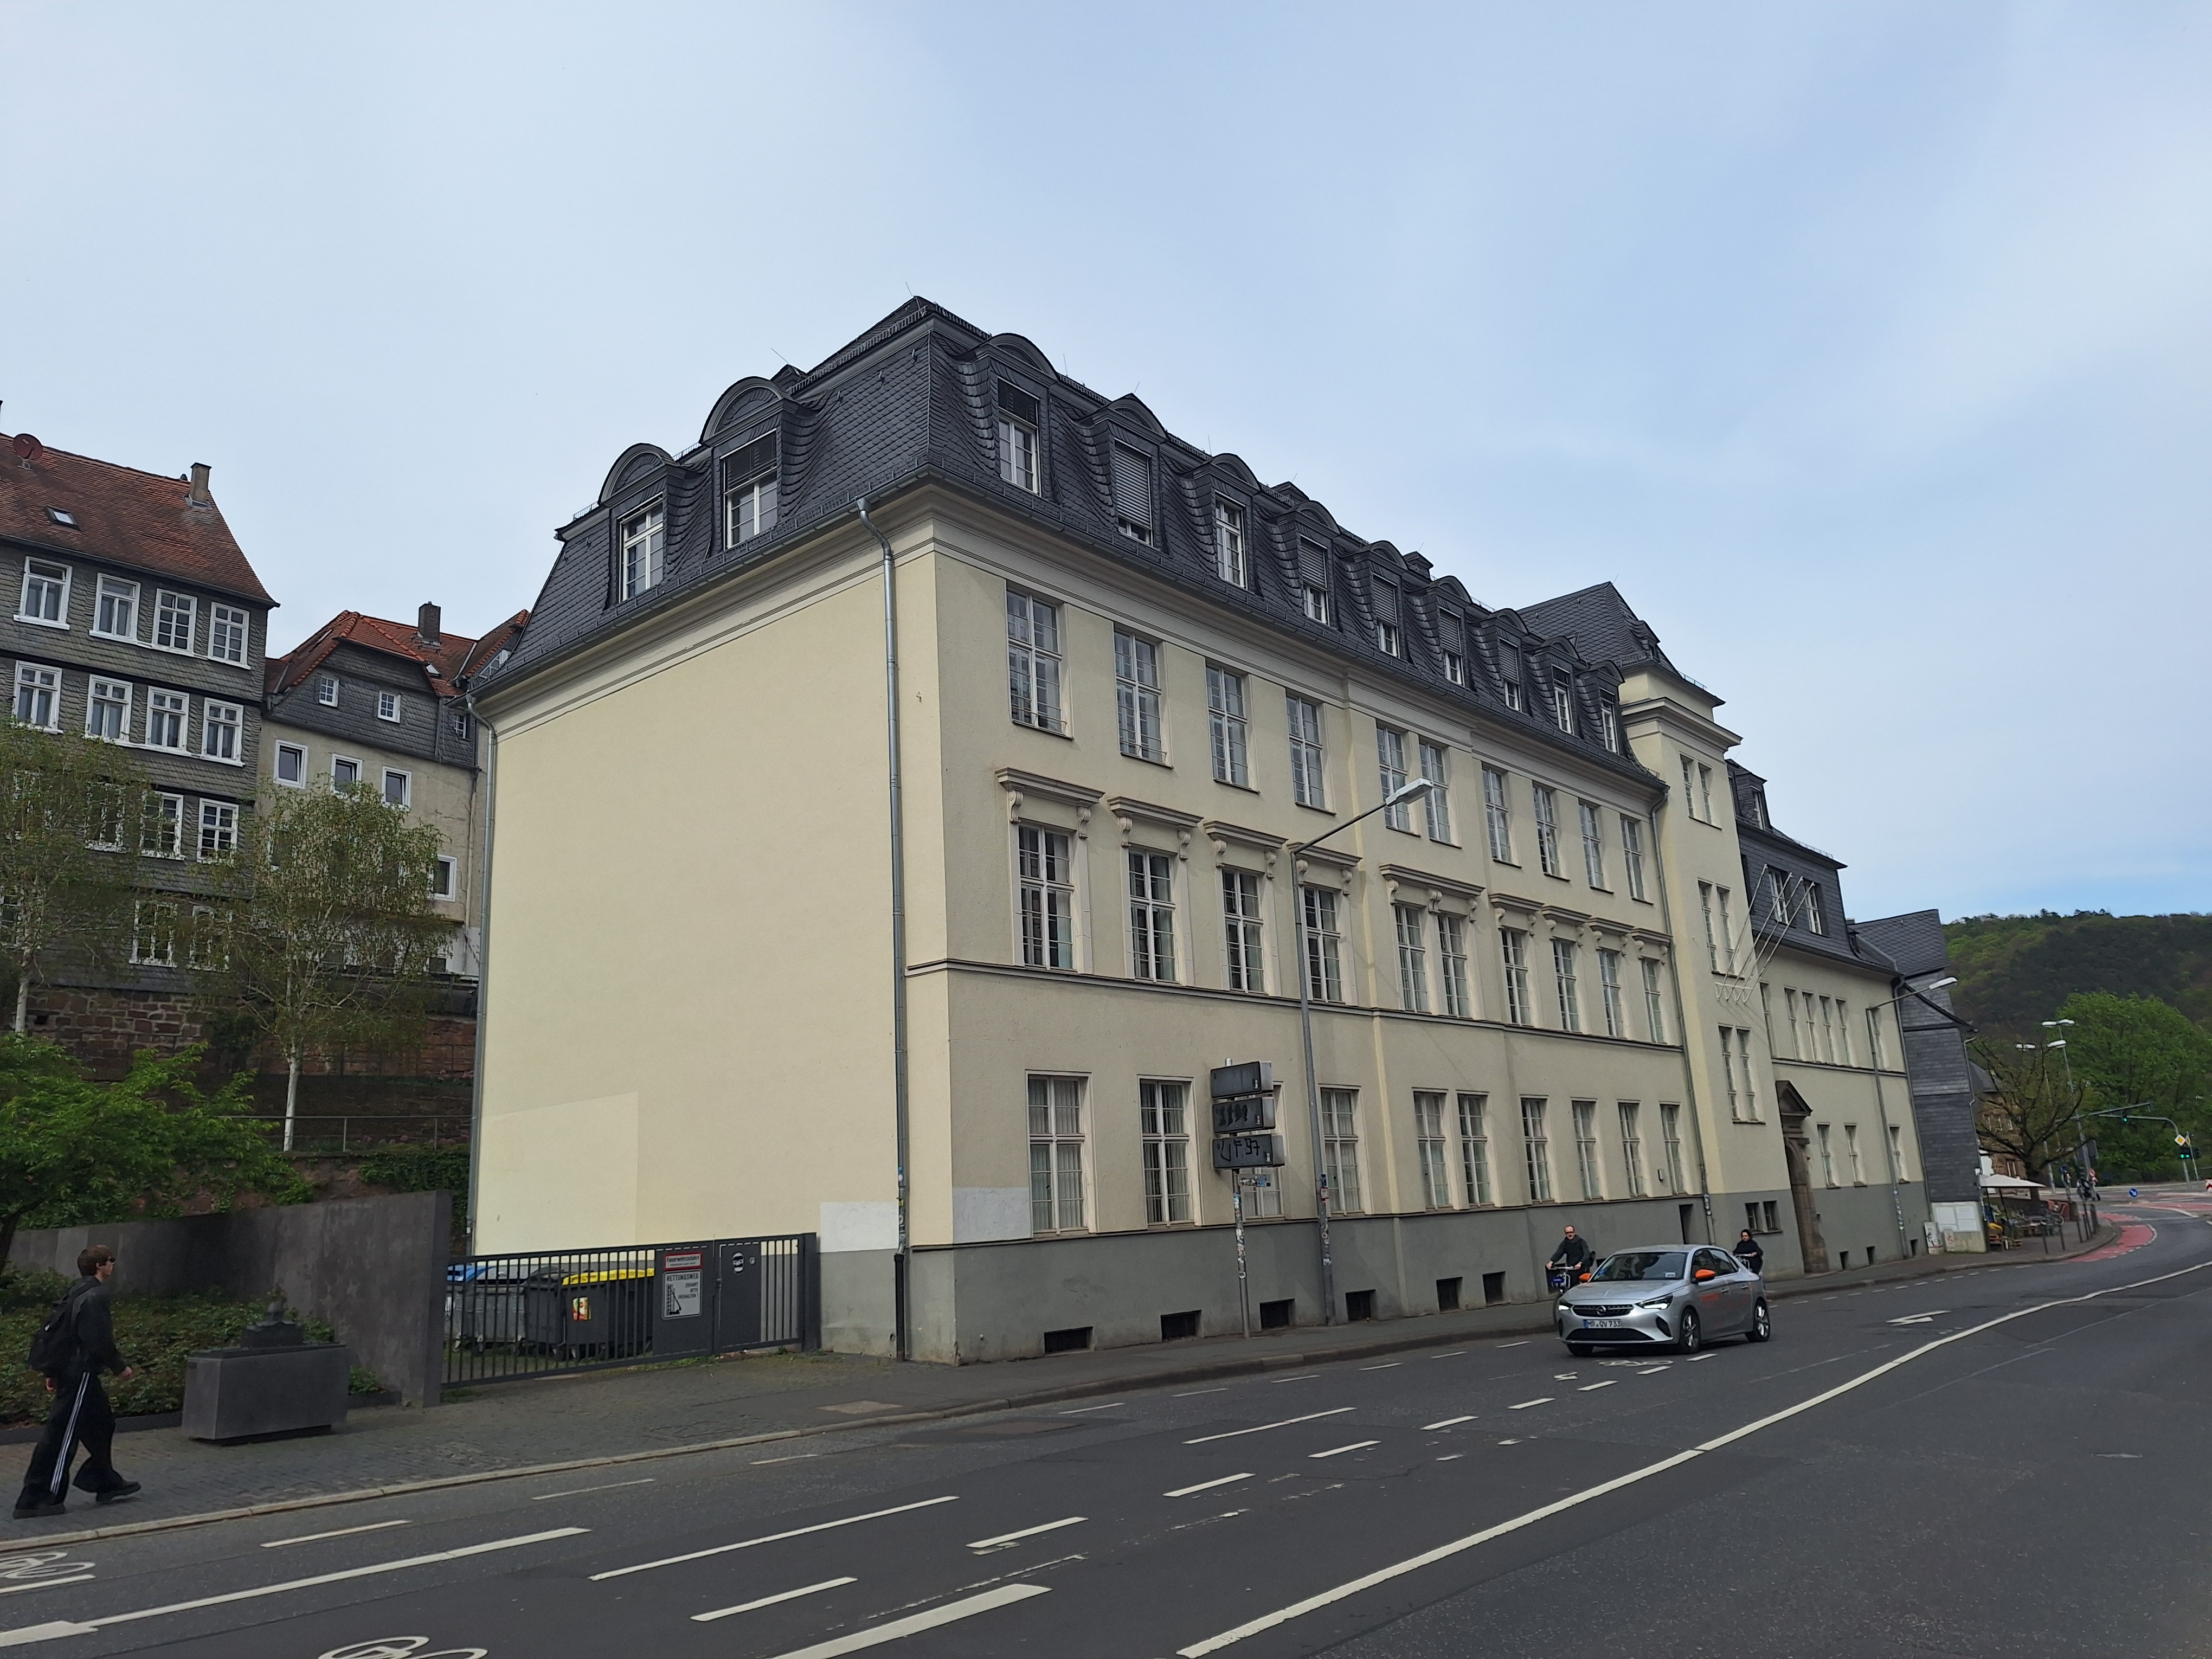
Building: Universitätsstraße 7